Evert Horn

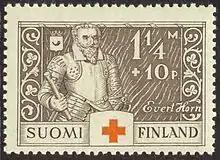
Evert Karlsson Horn af Kanckas portrayed on Finnish postage stamp (1934)

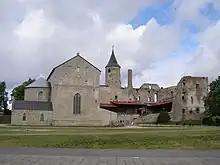
Haapsalu Castle

Evert Karlsson Horn af Kanckas (11 June 1585 – 30 July 1615) was a Swedish field marshal and governor of Narva.